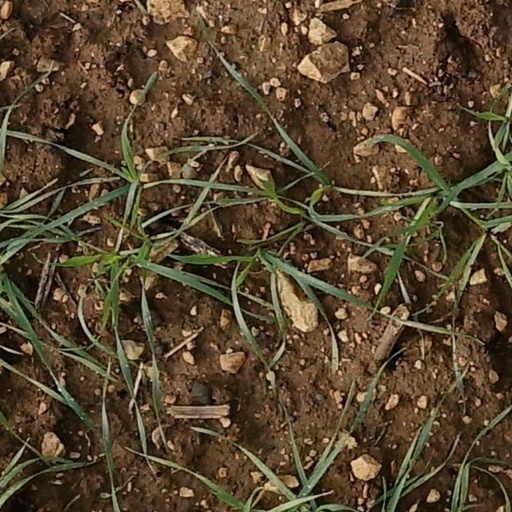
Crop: wheat